Seminole Wars

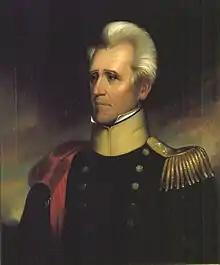
Andrew Jackson led an invasion of Florida during the First Seminole War.

During the Creek War (1813–1814), Colonel Andrew Jackson became a national hero with his victory over the Creek Red Sticks at the Battle of Horseshoe Bend. After this victory, Jackson forced the Treaty of Fort Jackson on the Creek, resulting in the loss of much Creek territory in what is today southern Georgia and central and southern Alabama. As a result, many Creek left Alabama and Georgia, and moved to Spanish West Florida. The Creek refugees joined the Seminole of Florida.